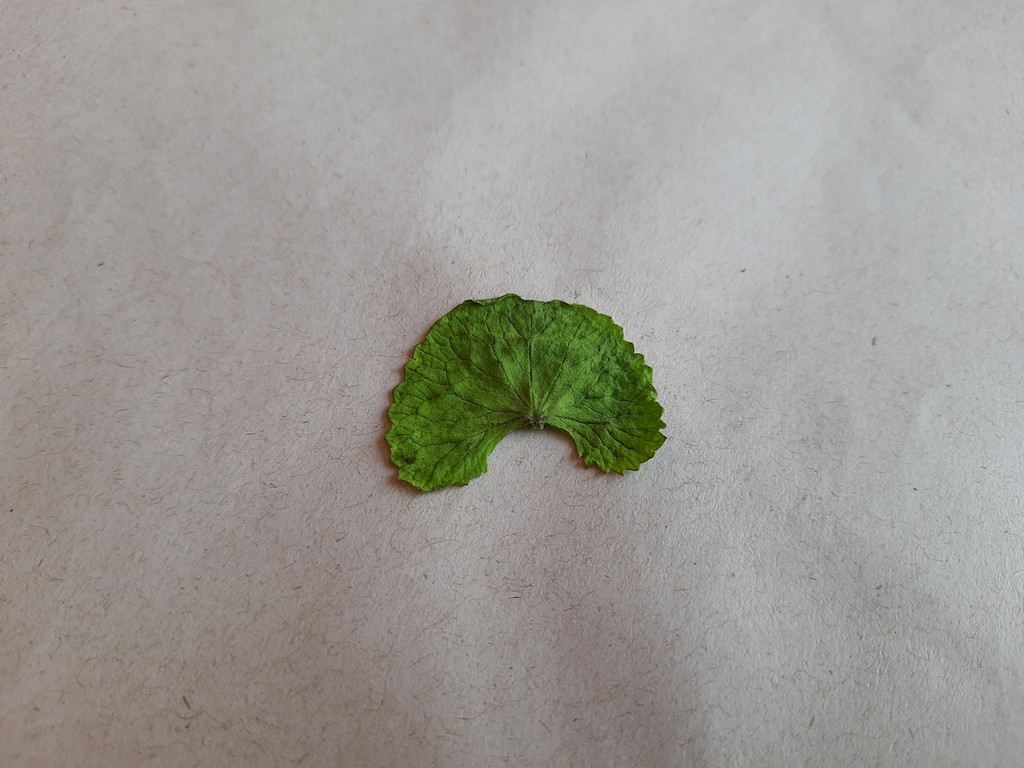
Label: Dried